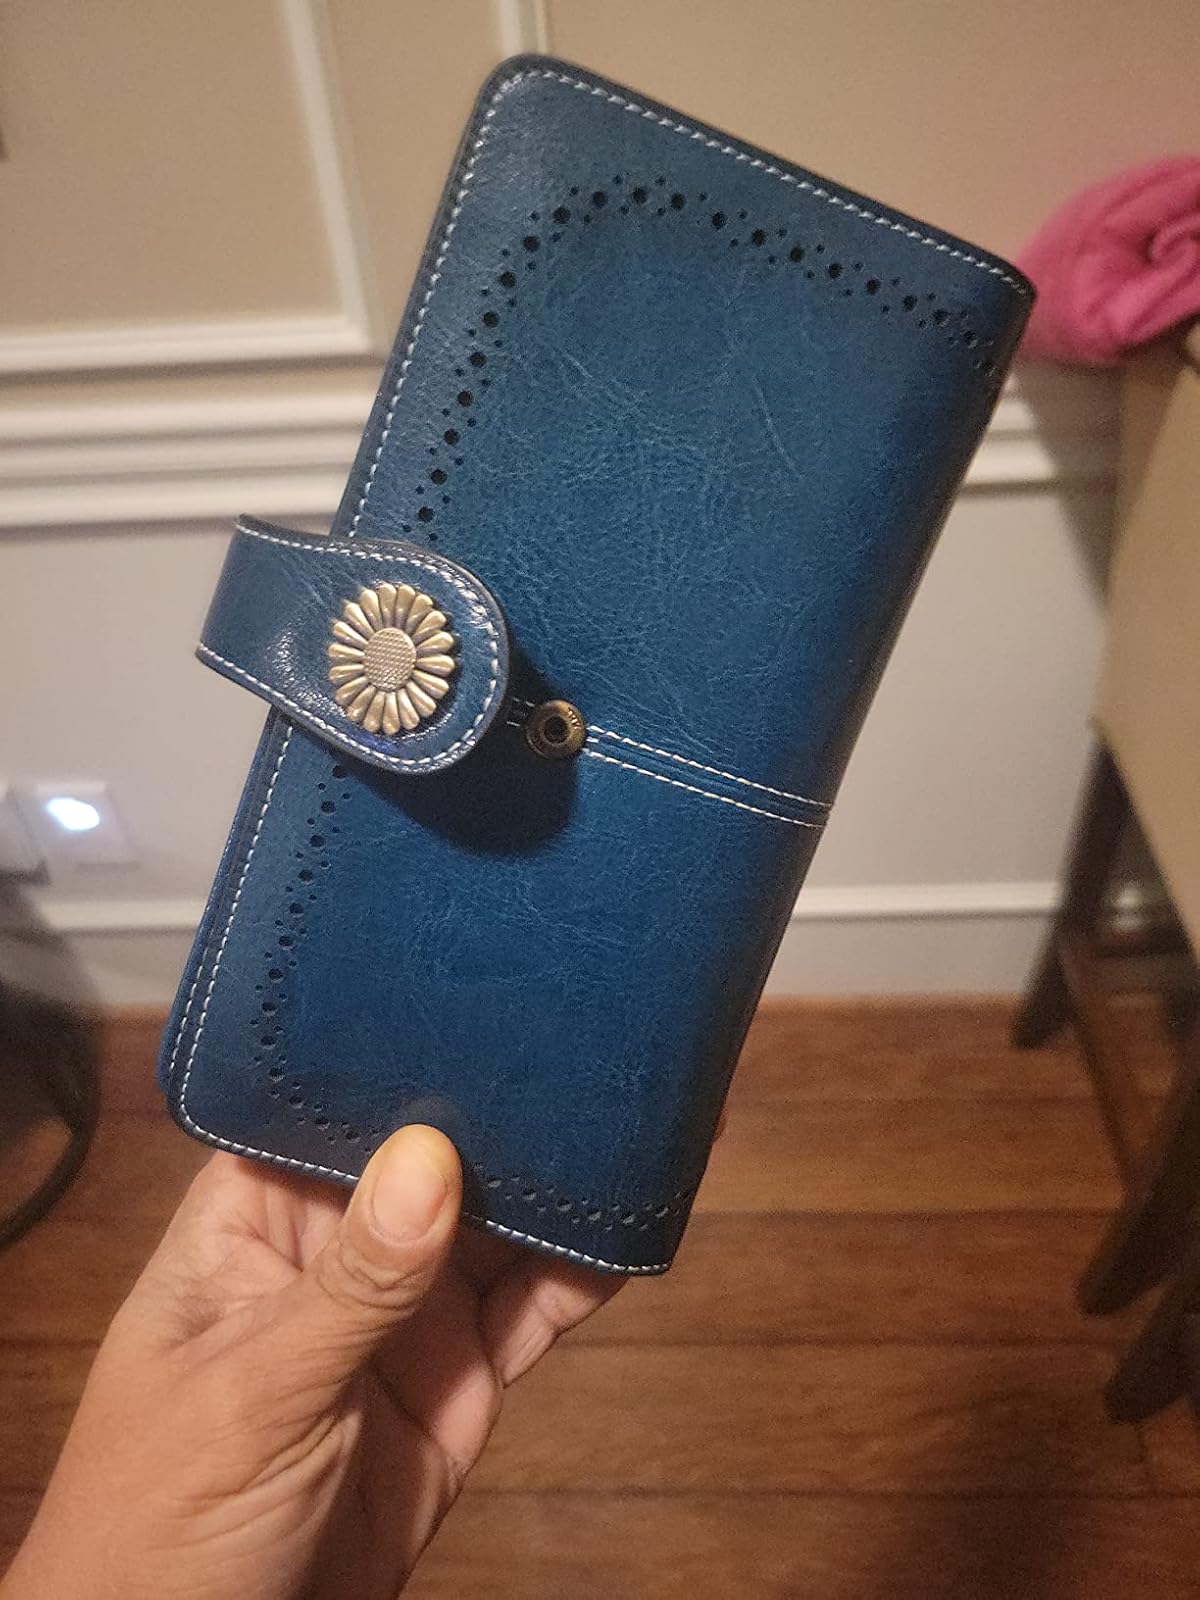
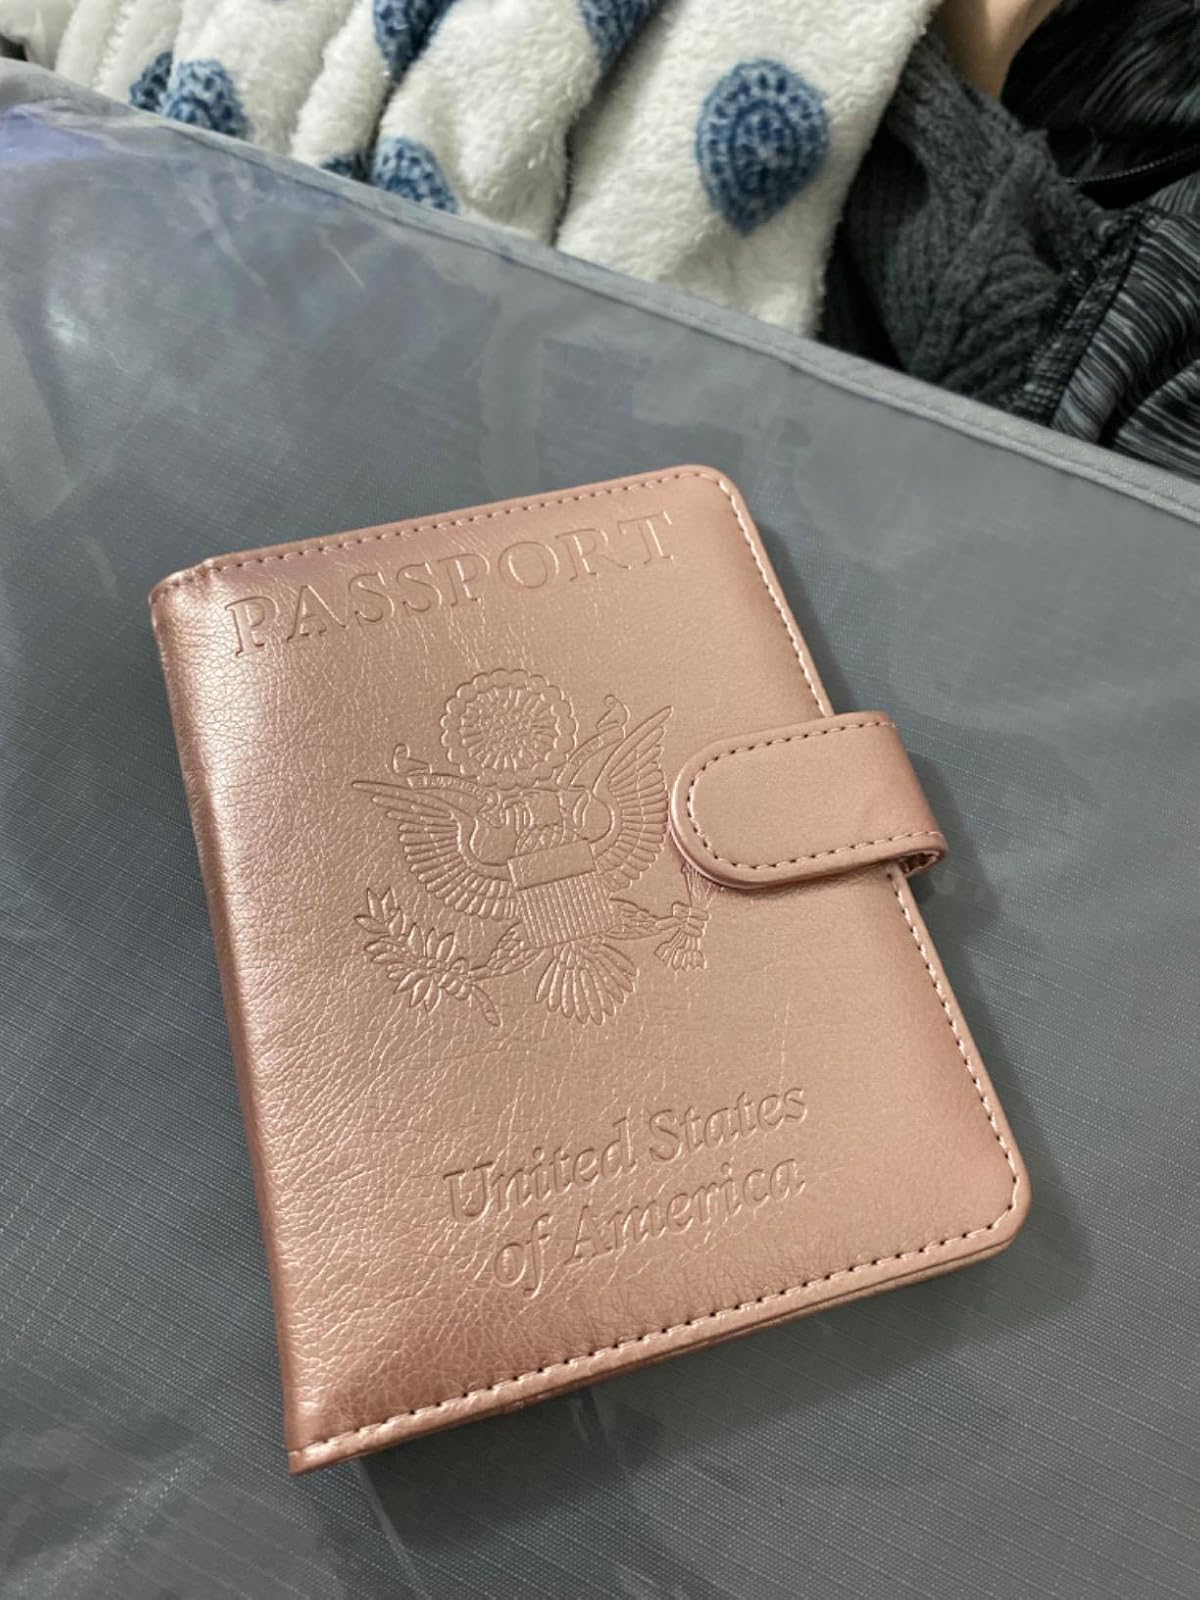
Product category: accessories_wallet
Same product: no